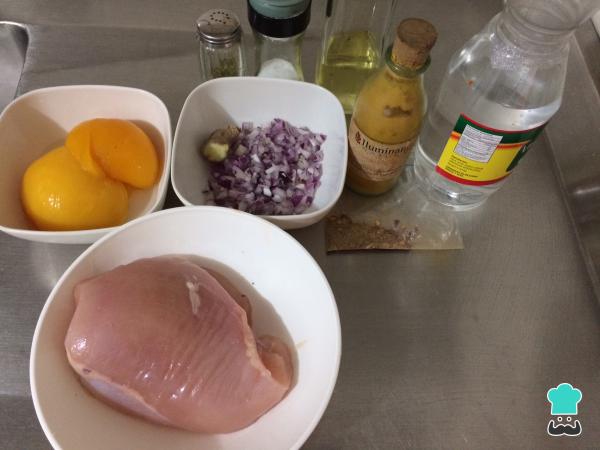
Antes de realizar la receta de brochetas de pollo, el primer paso es alistar todo los ingredientes.